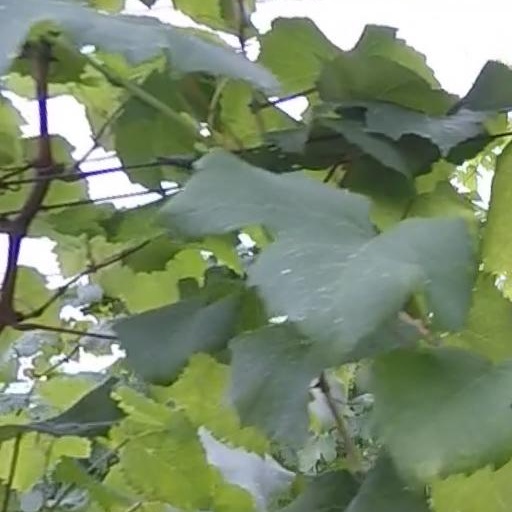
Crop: grape